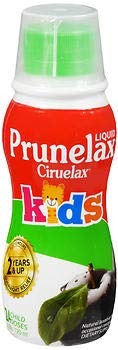
Item Name: Prunelax Ciruelax Kids Liquid - 4 oz, Pack of 5
Value: 5.0
Unit: Count

Price: 40.95